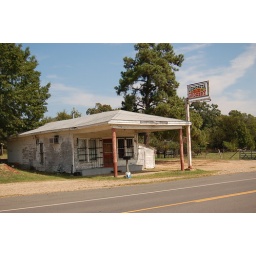
Hwy 67. A typical southern shotgun building with overhanging roof in front. Close to the road!